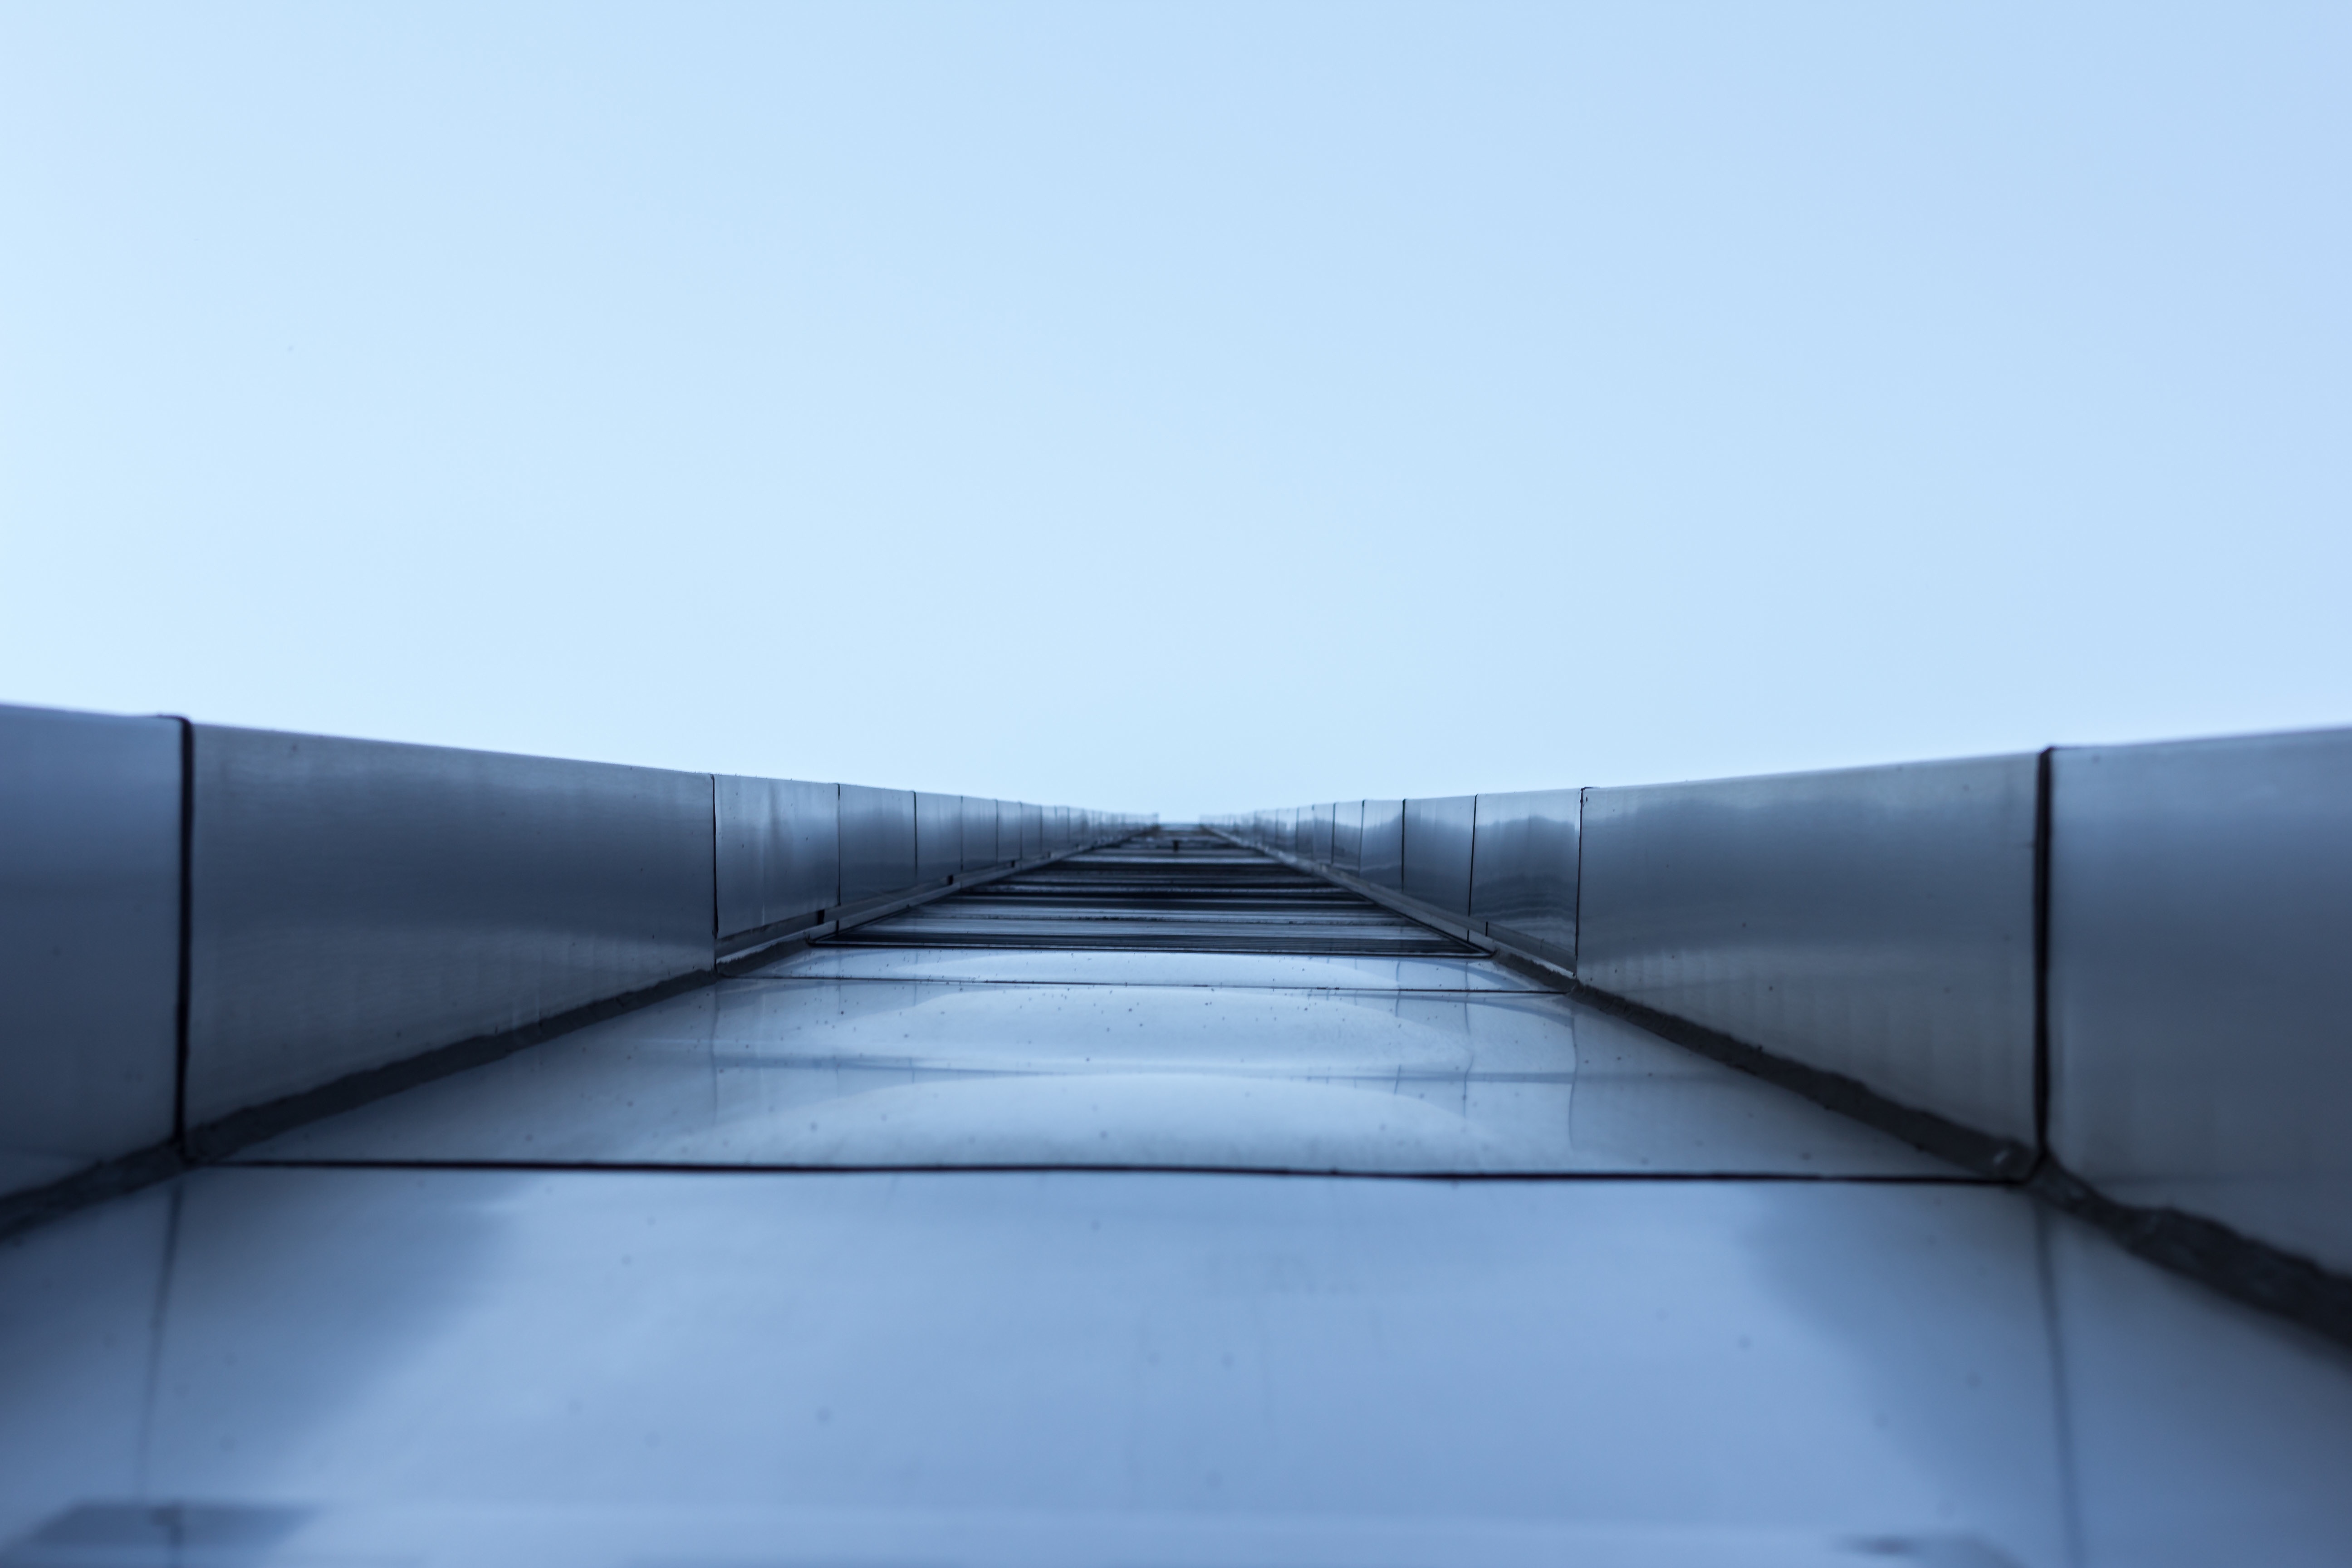
wing, structure, line, atmosphere of earth